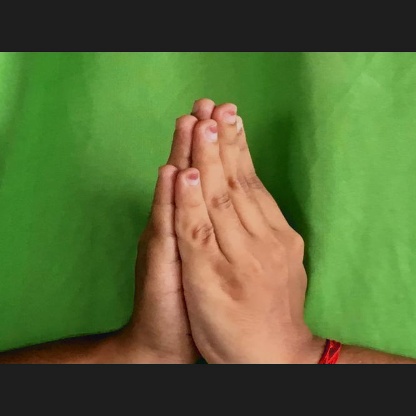
Mudra: Anjali